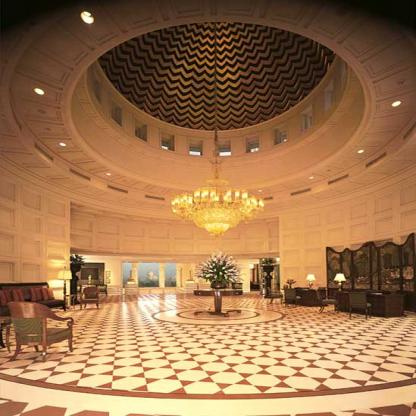
Scene: Indoor